Quebec Route 389

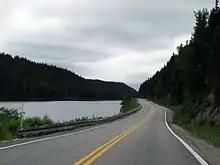
Route 389 between Baie-Comeau and Manic 5

Distance: 213 kmType of surface: asphalt: narrow and twistyApprox. Driving Time: 2 h 30 minSpeed Limit: 70 to 90 km/h